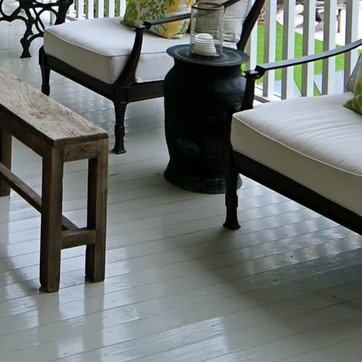
Material: ceramic